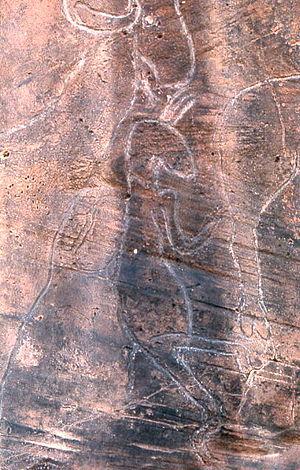
Gravures préhistoriques de la région dEl Bayadh, Algérie
Les gravures rupestres du Sud-oranais sont des gravures préhistoriques d'âge néolithique situées au Sud d'Oran, au long de l'Atlas saharien, dans les régions, d'ouest en est, de Figuig, d'Ain Sefra, d'El-Bayadh d'Aflou et de Tiaret. Des gravures comparables ont été décrites, plus à l'est encore, autour de Djelfa et dans le Constantinois. Alors que dans le passé certains auteurs ont pu affirmer que ces gravures avaient leur origine dans l'art paléolithique d'Europe, cette théorie est aujourd'hui définitivement condamnée.
Les gravures rupestres de la région d'El-Bayadh sont des gravures préhistoriques d'âge néolithique du Sud-oranais. Au long de l'Atlas saharien elles font suite à celles, à l'ouest, des régions de Figuig puis d'Ain Sefra et précèdent celles, à l'est, des régions d'Aflou et de Tiaret. Des gravures comparables ont été décrites, plus à l'est encore autour de Djelfa et dans le constantinois.